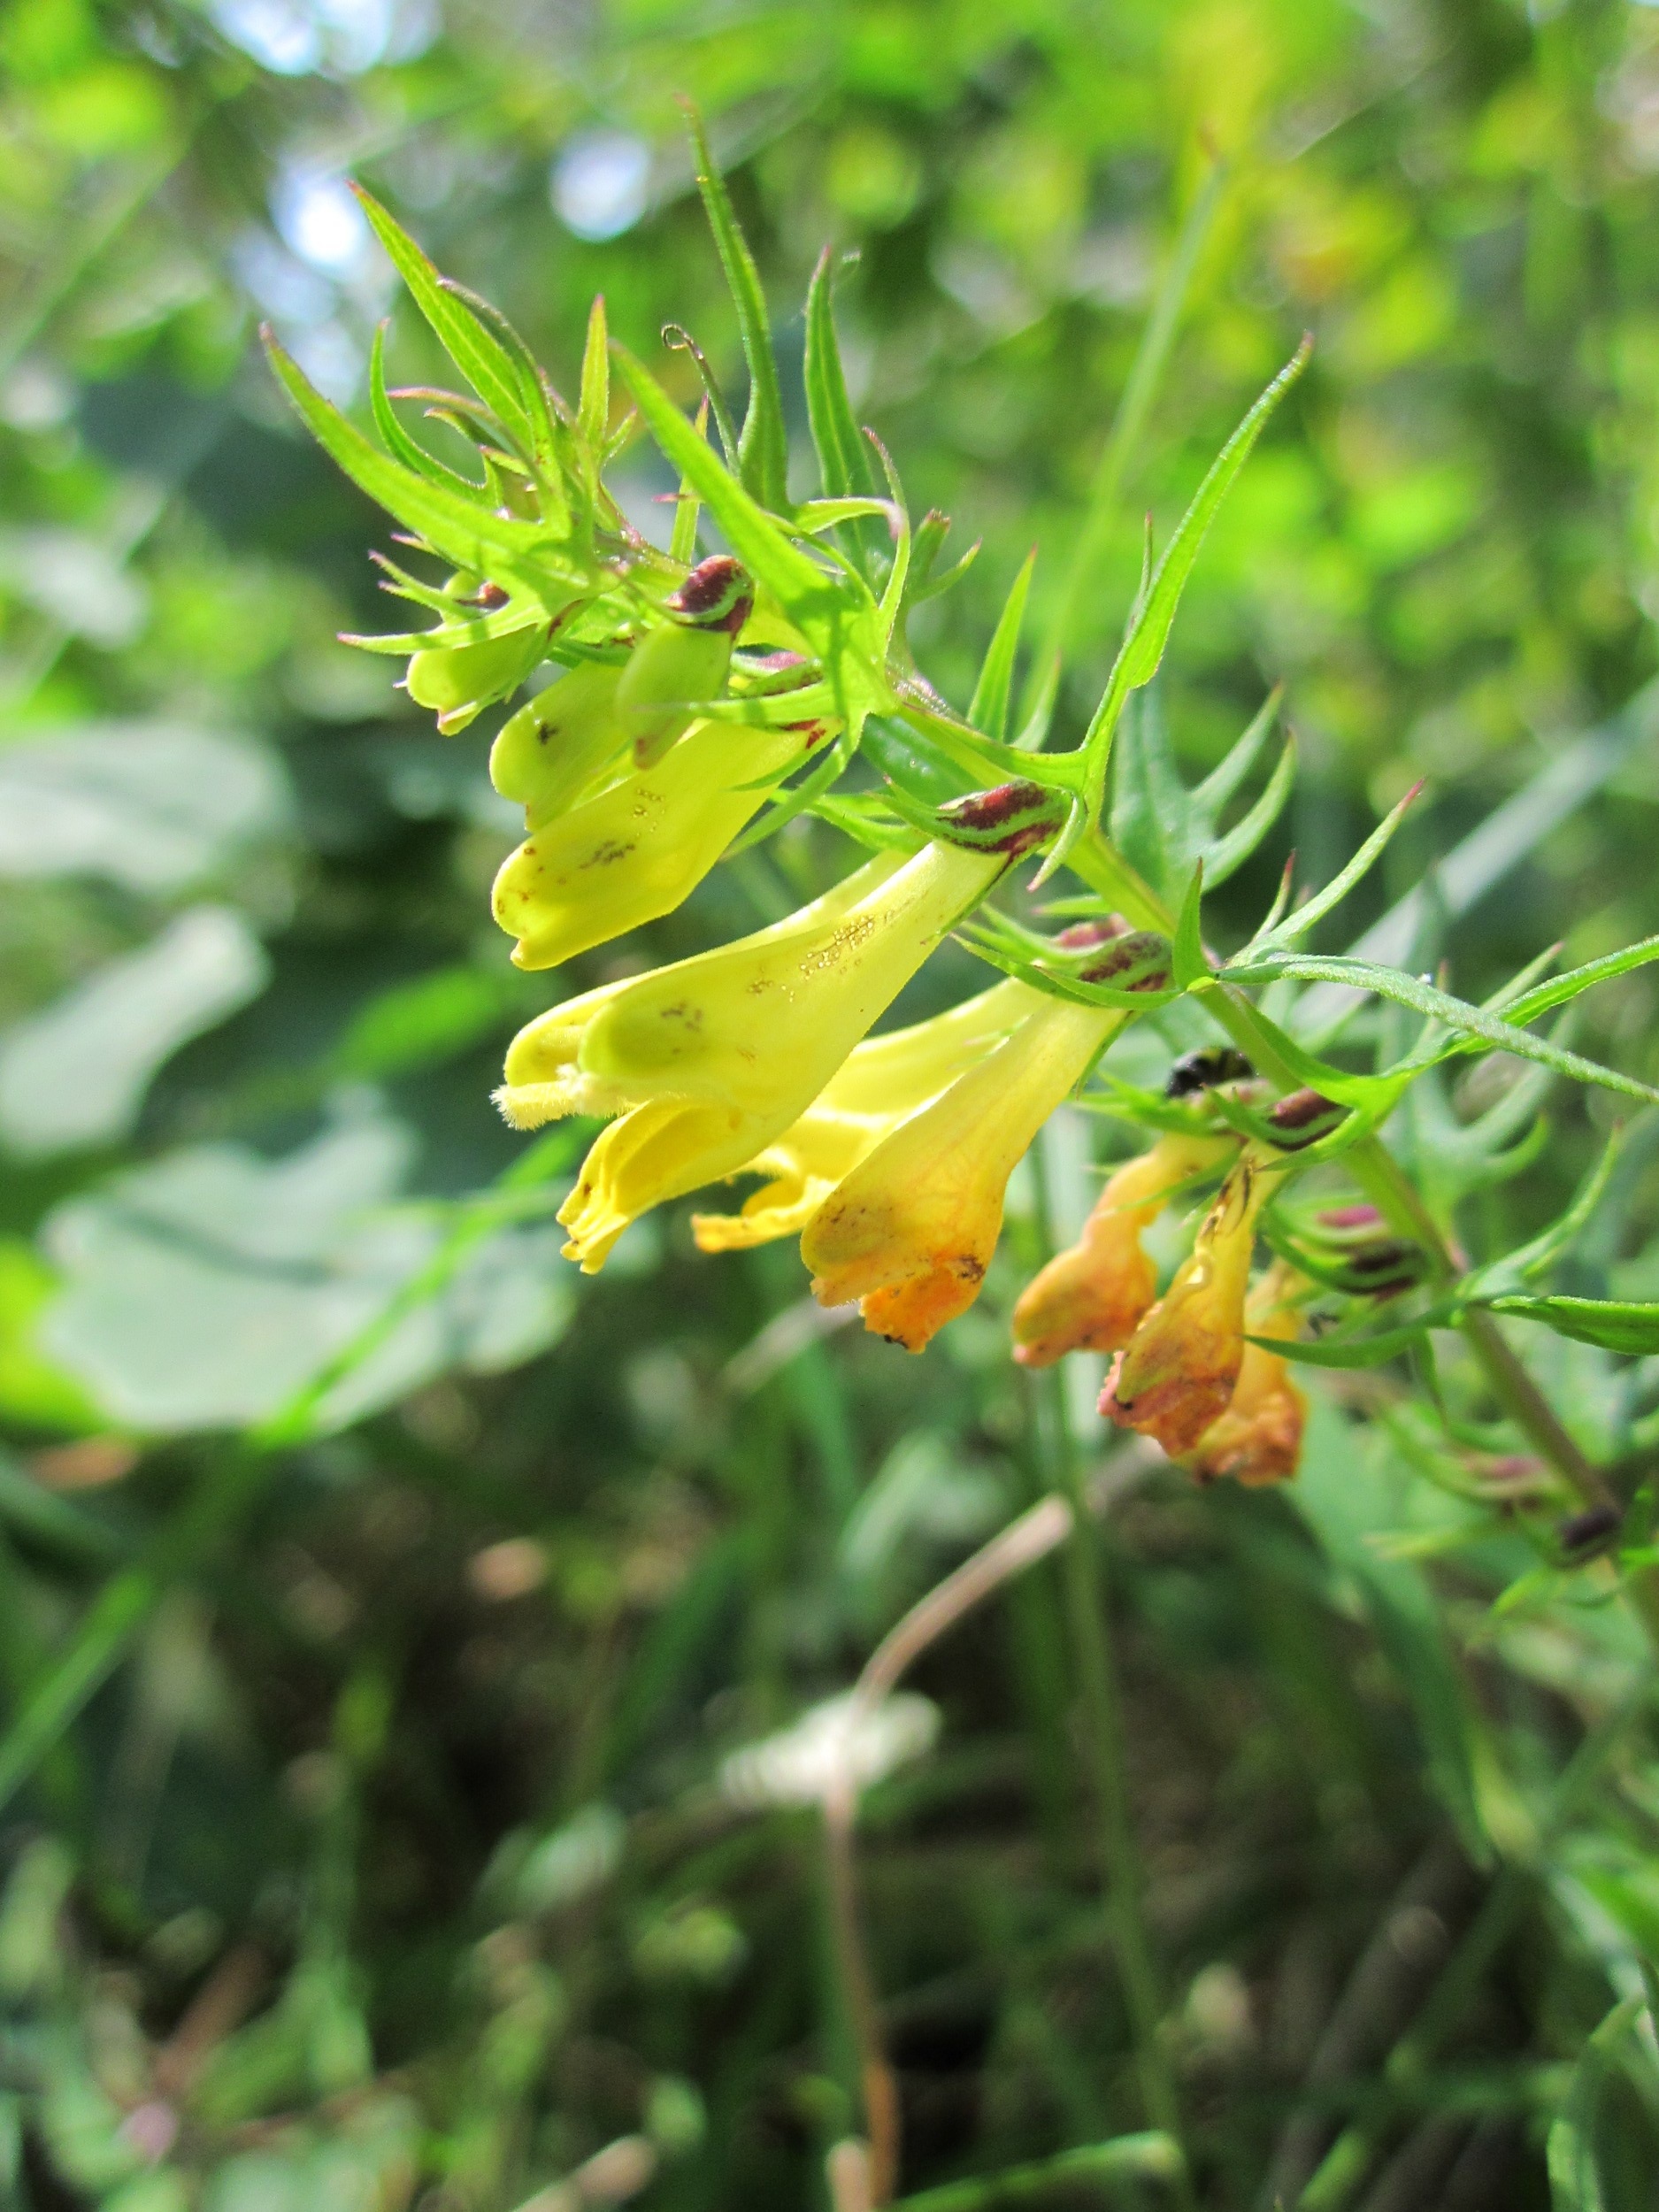
blossom, plant, leaf, flower, green, herb, produce, botany, flora, wildflower, shrub, species, macro photography, inflorescence, flowering plant, land plant, melampyrum pratense, common cow wheat